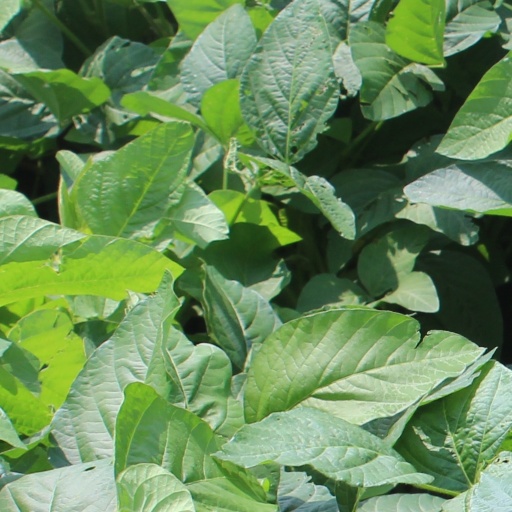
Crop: soybean